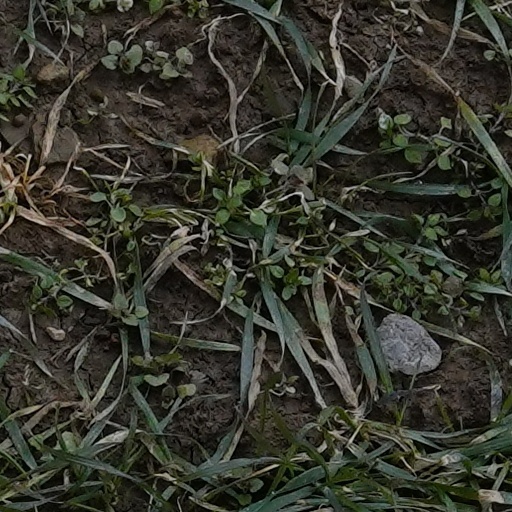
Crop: wheat